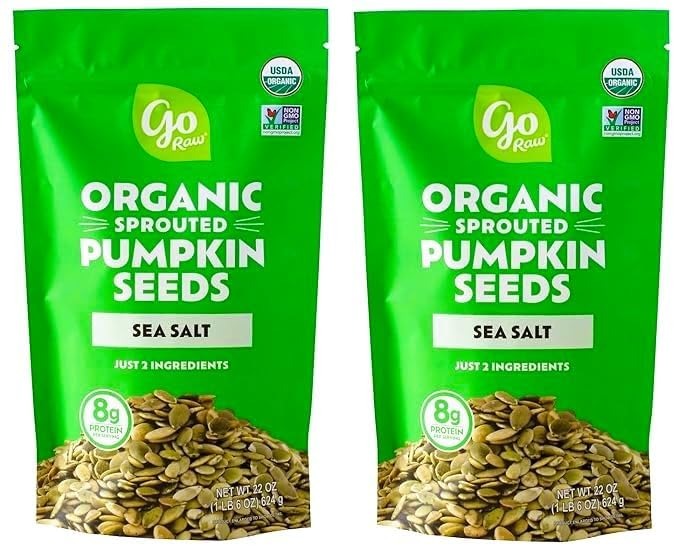
Item Name: Go' Raw Sprouted Organic Pumpkin Seeds with Sea Salt, 22 oz Pack of 2
Bullet Point 1: Gluten-Free
Bullet Point 2: Kosher
Bullet Point 3: Vegan
Bullet Point 4: USDA Organic
Bullet Point 5: Non-GMO
Product Description: Satisfy your cravings with Go Raw's Organic Sprouted Pumpkin Seeds, a delightfully crunchy and flavorful snack. These pumpkin seeds are organically grown and sprouted, unlocking their full nutritional potential. Lightly seasoned with sea salt, they offer a perfect balance of savory taste and natural goodness. With 8g of protein per serving, these seeds make a satisfying and guilt-free indulgence. The resealable 22 oz bag ensures freshness, allowing you to enjoy these pumpkin seeds whenever the craving strikes. Ideal for snacking, baking, or topping salads and yogurt, these versatile seeds are a wholesome addition to any diet. Embrace the deliciousness of nature with Go Raw's Organic Sprouted Pumpkin Seeds.
Value: 22.0
Unit: Ounce

Price: 34.49